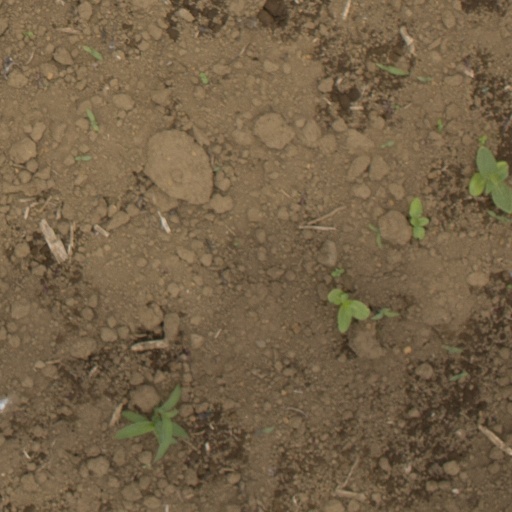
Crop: Jerusalem artichoke